Belisarius

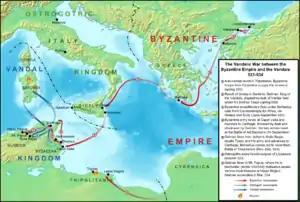
Map of the Vandalic War

In 533, Belisarius began a campaign against the Vandal Kingdom in North Africa. The Byzantines had political, religious, and strategic reasons for such a campaign. The Vandals, being Arians, persecuted Nicene Christians, refused to mint coins with depictions of the emperor on them, and had banished the Roman nobility, replacing them with a Germanic elite. The recent Byzantine emperors had spent much effort on reunifying pro-Chalcedonian and anti-Chalcedonian Christians and uniting the eastern and western parts of the church, so the prosecution of "good" Christians by Arian heretics was an especially big issue. The persecution had started after the Vandal military leader Gelimer, who had a reputation as a good soldier, had overthrown his cousin, the king, Hilderic, a "guest friend" of Justinian, in the year 530. In a recent war against the native Berbers, the Vandals had lost 5,000 men in two decisive defeats; only when Gelimer was appointed commander did the tide shift. As king, Gelimer acquired a reputation for greed and cruelty and became unpopular with the people and nobility. Two revolts broke out at nearly exactly the same time, probably orchestrated by Justinian. With a large number of Vandals killed by the Berbers, and the Ostrogoths still angry because of the actions of Hilderic, the Vandals were perceived to be weak. Using the fact that Gelimer had defied him, and the pleas of African Catholics as justification, Justinian sent an invasion force.